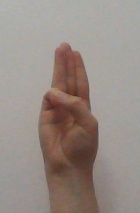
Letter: thaa